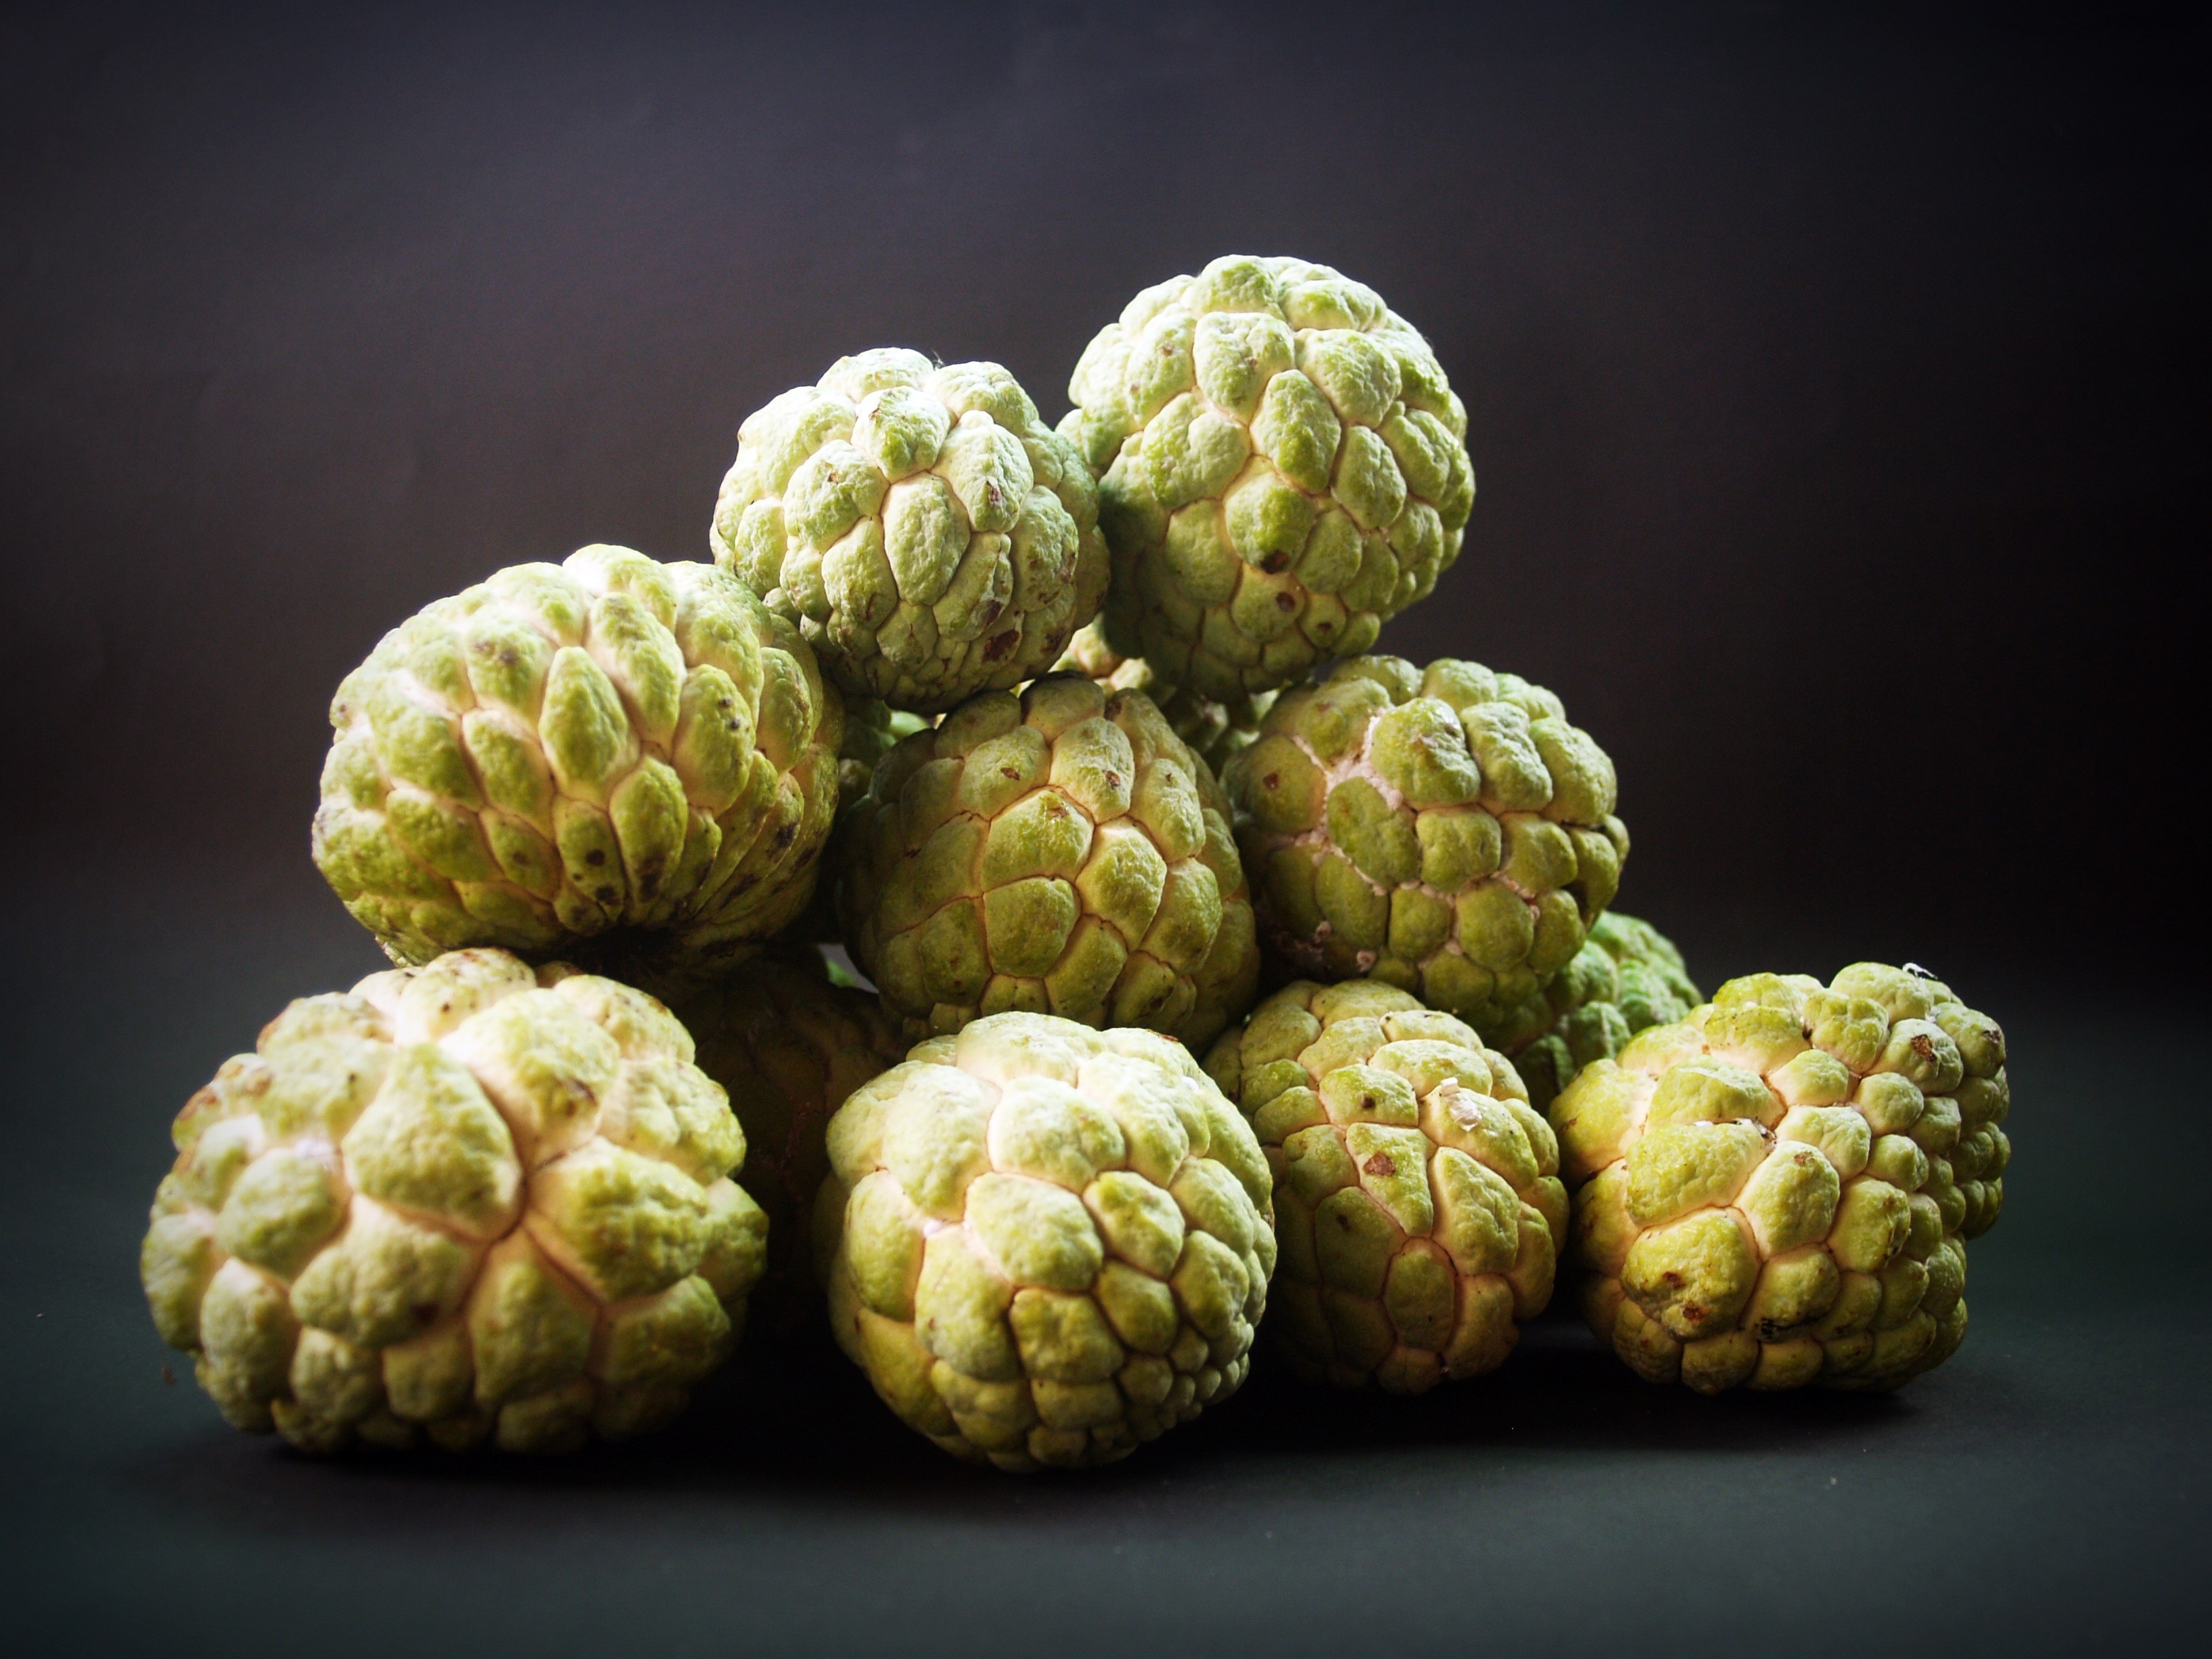
apple, tree, plant, farm, fruit, round, flower, ripe, food, green, produce, vegetable, tropical, fresh, agriculture, juicy, delicious, thailand, freshness, leaves, family, nutrition, tasty, growing, thistle, strange, minerals, exotic, thai, vitamins, organic, ripening, nutritious, tempting, flowering plant, daisy family, annona, custard, custard apple, sugar apple, plump, land plant, cruciferous vegetables